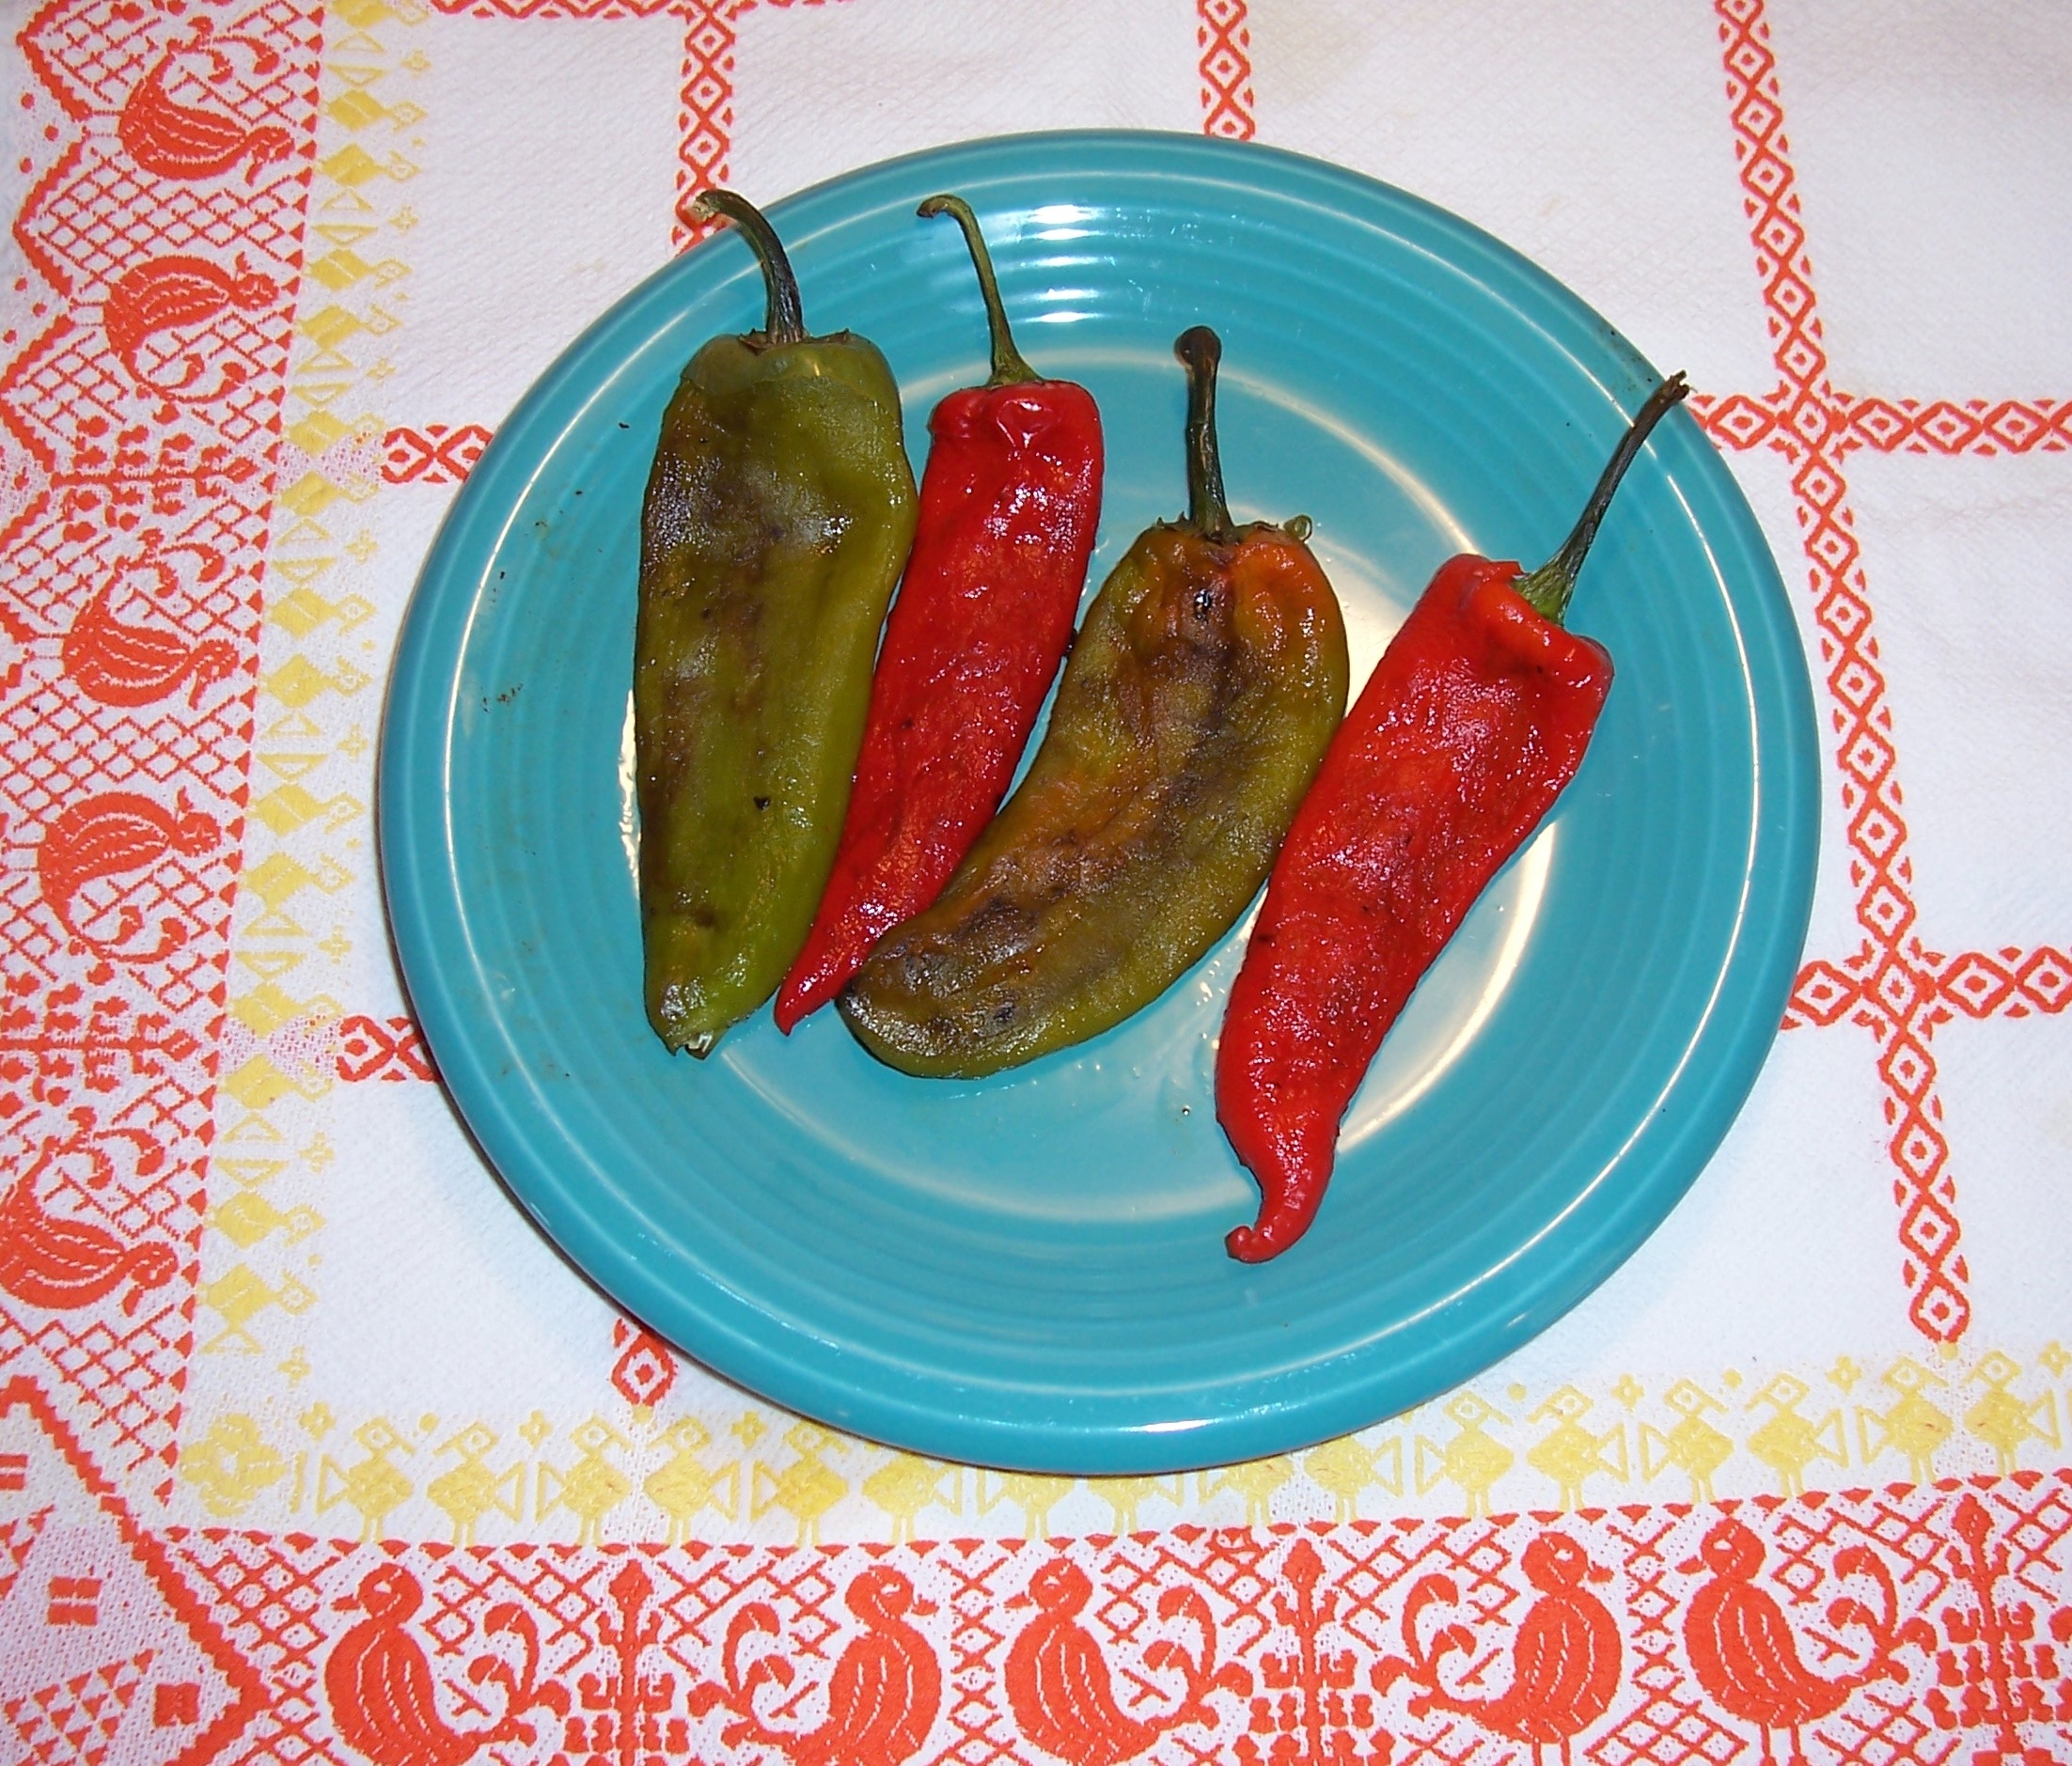
plant, dish, food, green, chili, red, cooking, produce, vegetable, cuisine, chile, new mexico, spicy, southwest, flowering plant, southwestern, chili pepper, land plant, peperoncini, bell peppers and chili peppers